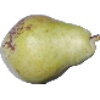
Label: Pear Williams 1